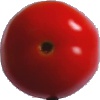
Label: Tomato 4